Hyperodapedon

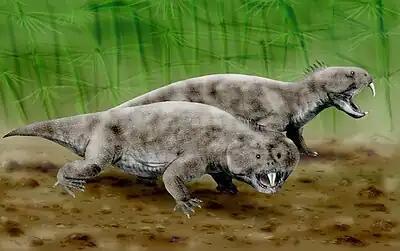
Life restoration of "Hyperodapedon huxleyi"

"Hyperodapedon huxleyi" was named by English naturalist Richard Lydekker in 1881 based on fossils from the Lower Maleri Formation of India. It was described in more detail by the same author in 1885. Lydekker used the genus "Hyperodapedon" for the species, but German paleontologist Friedrich von Huene was of the opinion that it constituted a new genus closely related to "Hyperodapedon". In 1938, von Huene established the new genus Paradapedon for the species. All fossils referred to "Paradapedon" were redescribed by Indian-American paleontologist Sankar Chatterjee in 1974.